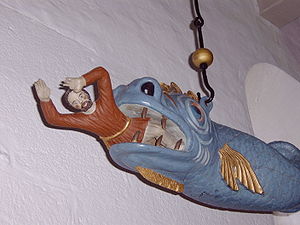
Hvidbjerg Kirke (Struer Kommune) / Galleri / Interiør
Hvidbjerg Kirke ligger i Hvidbjerg midt på Thyholm, nord for Struer.